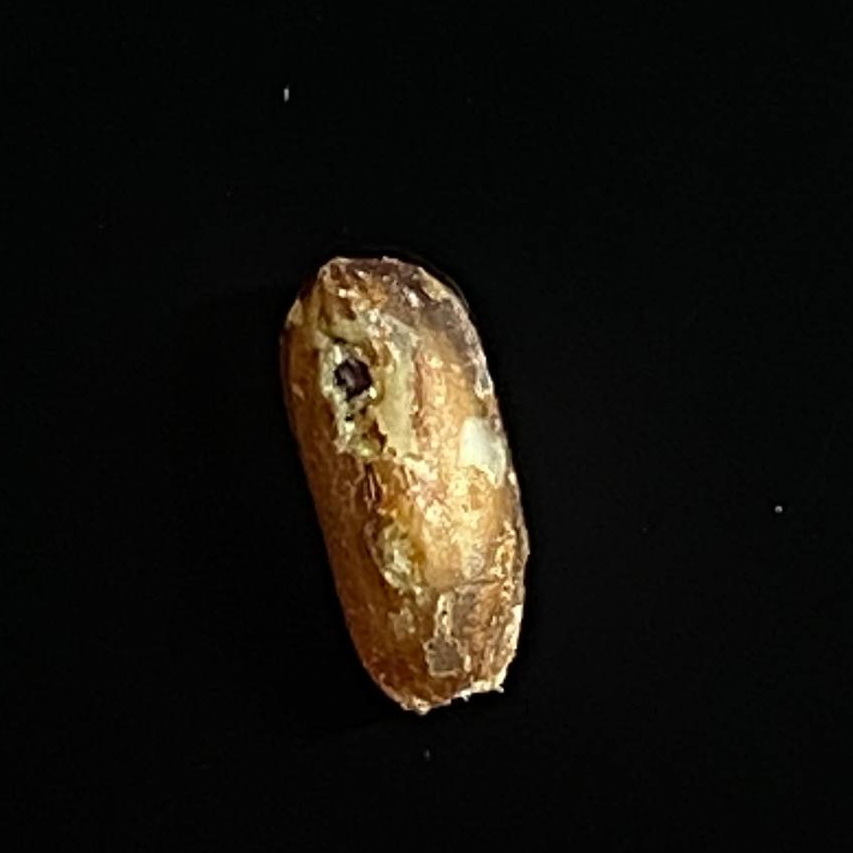
Rice variety: Lal_Biroi